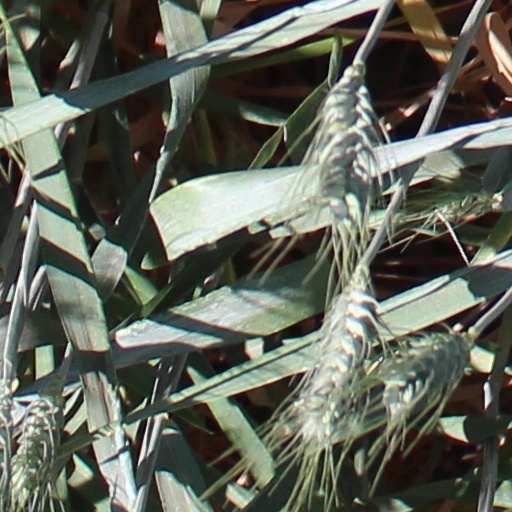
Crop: wheat